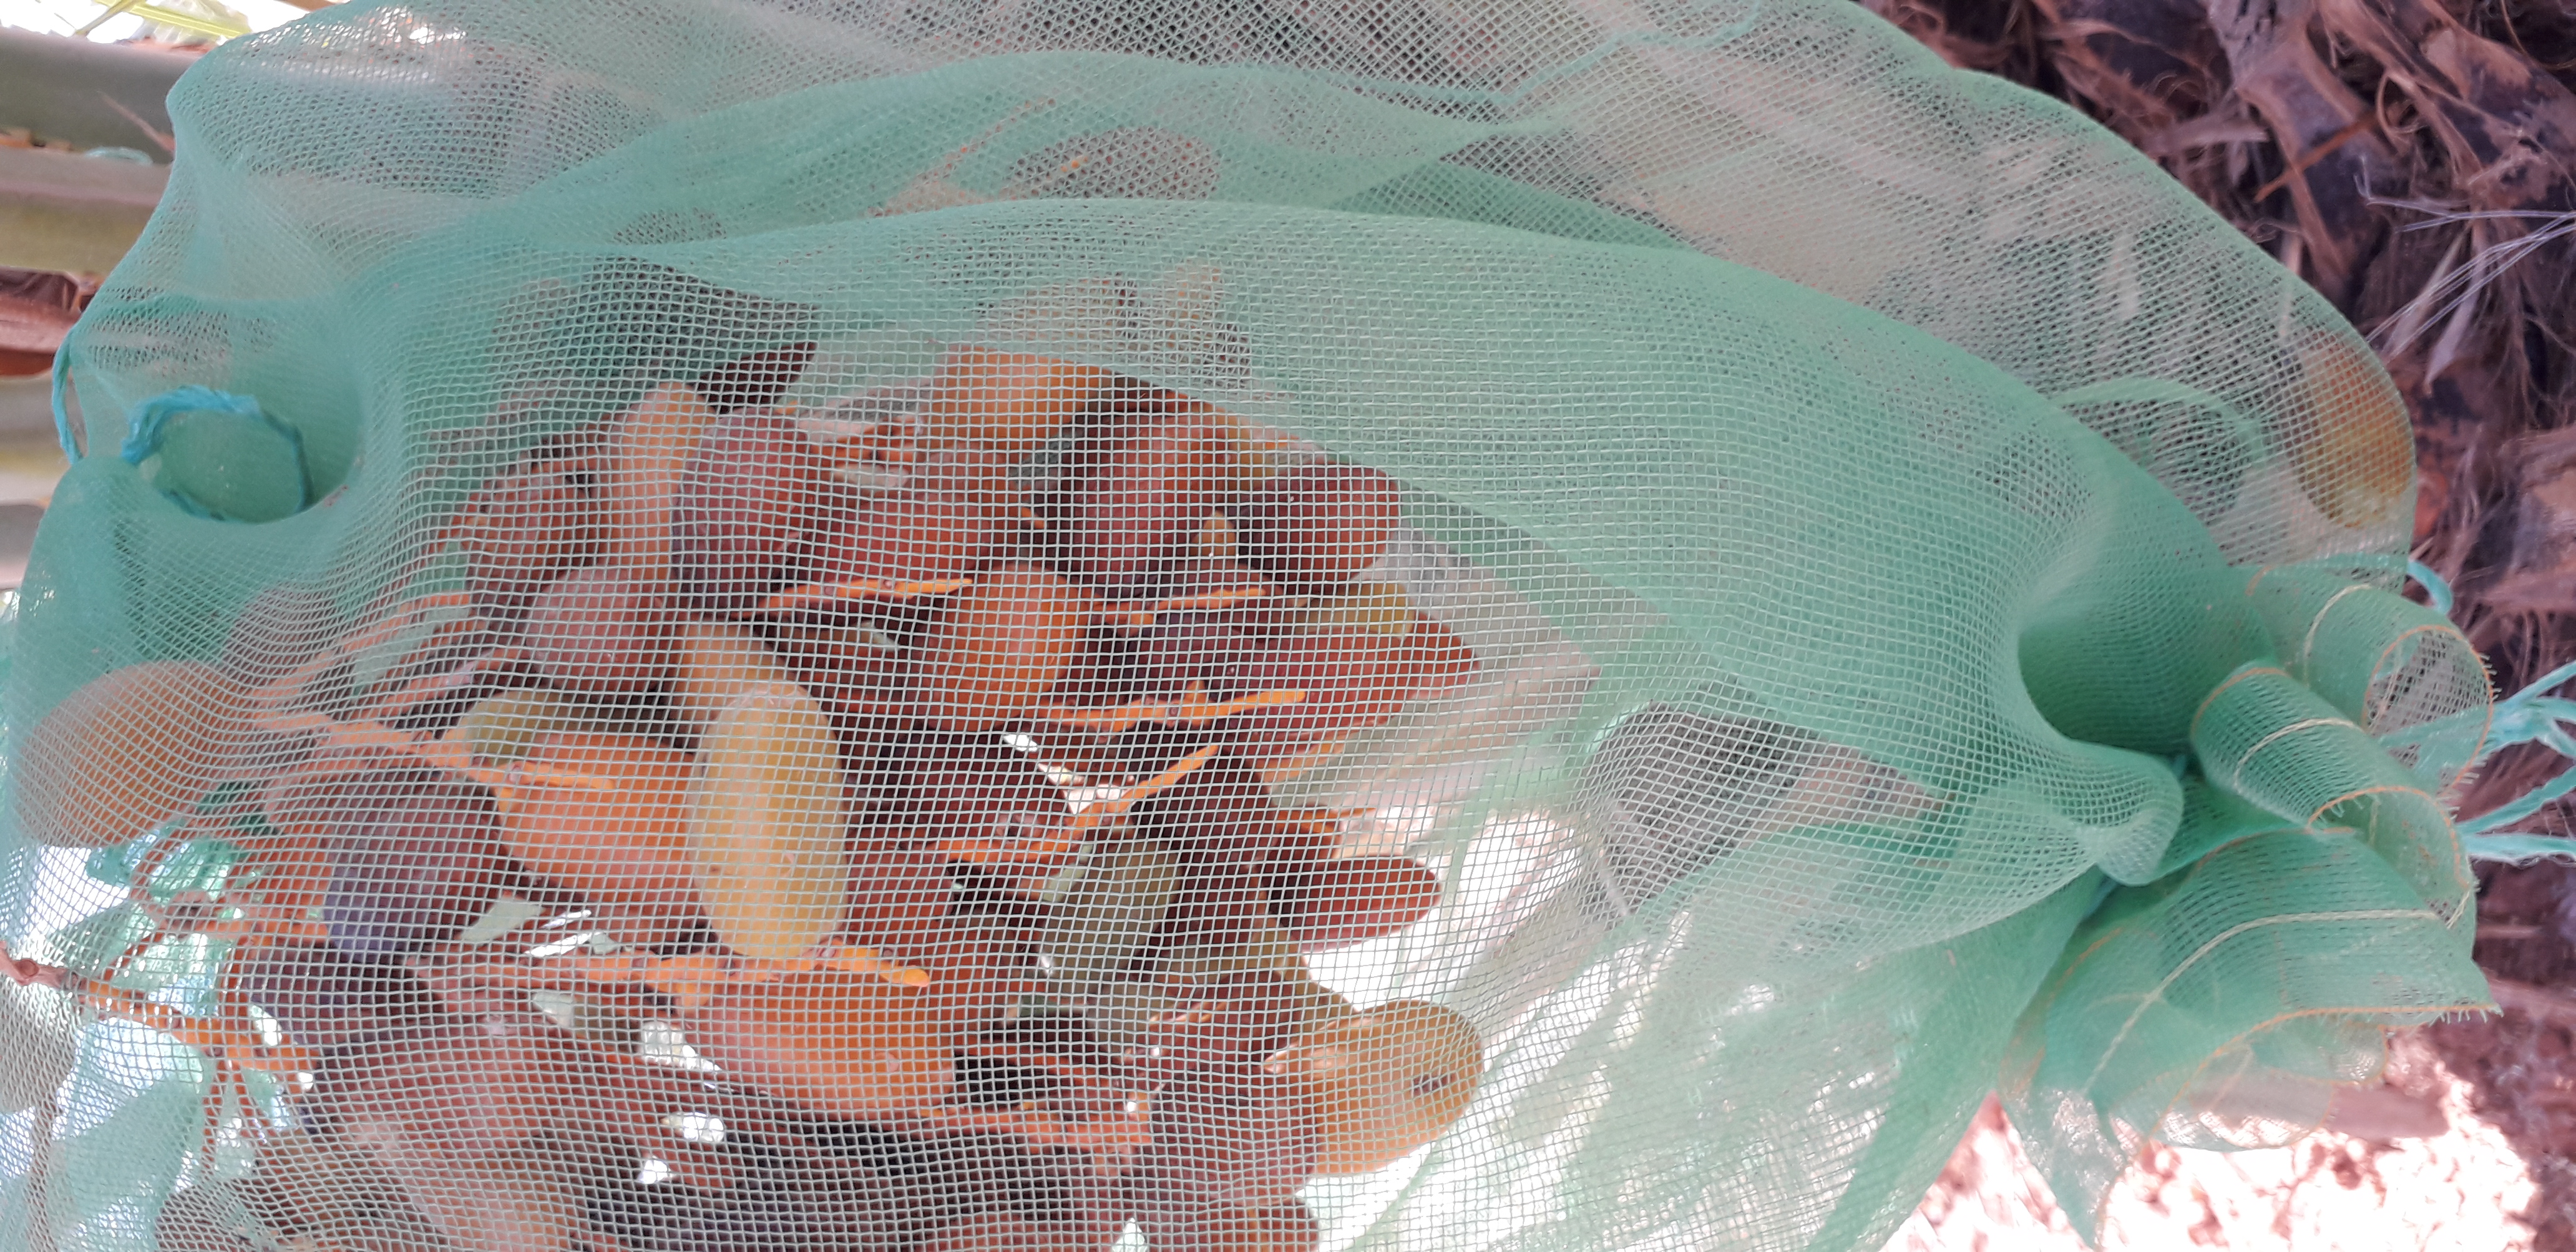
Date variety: kholt